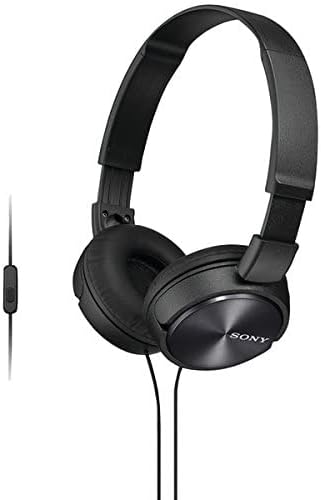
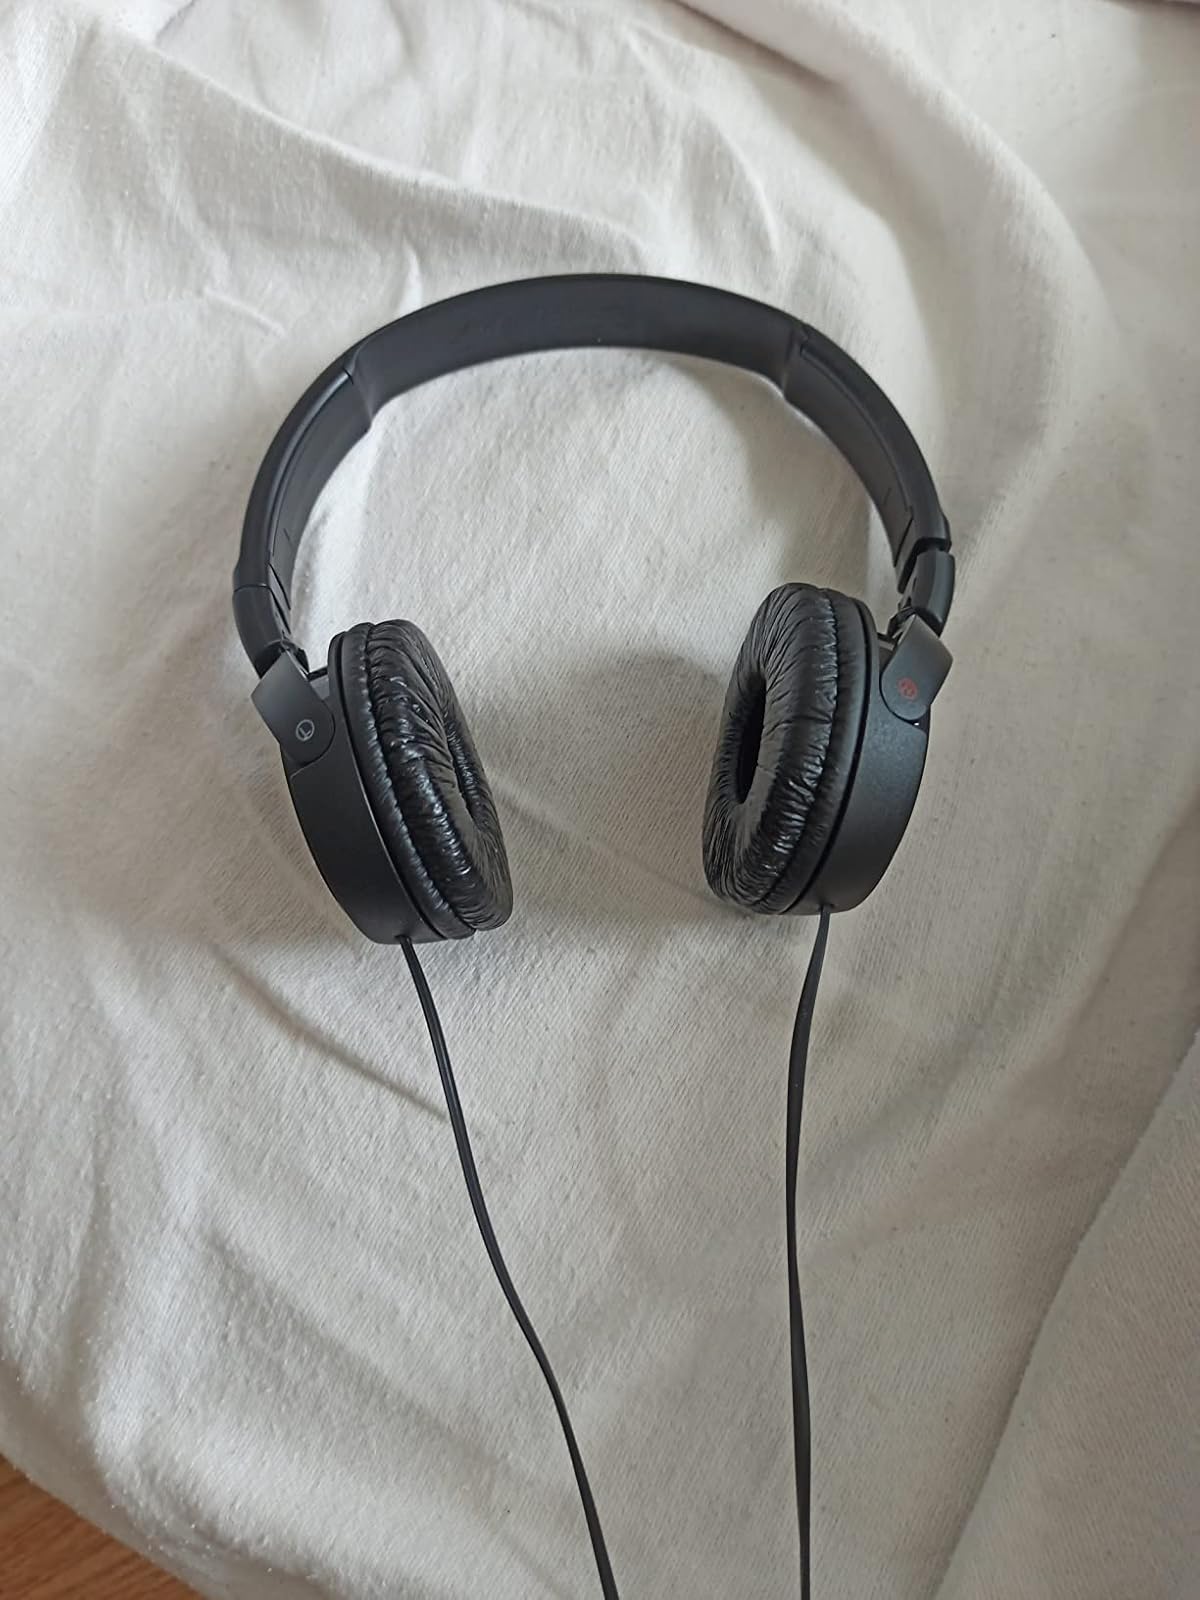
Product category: headphones
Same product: yes